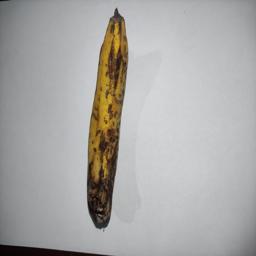
Banana variety: Sagor Kola